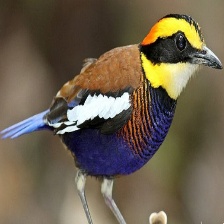
Species: BANDED PITA
Scientific name: HYDRORNIS GUAJANA